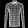
Label: Shirt